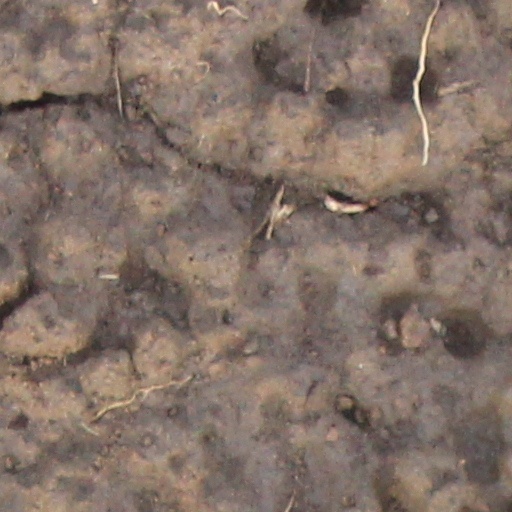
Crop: wheat